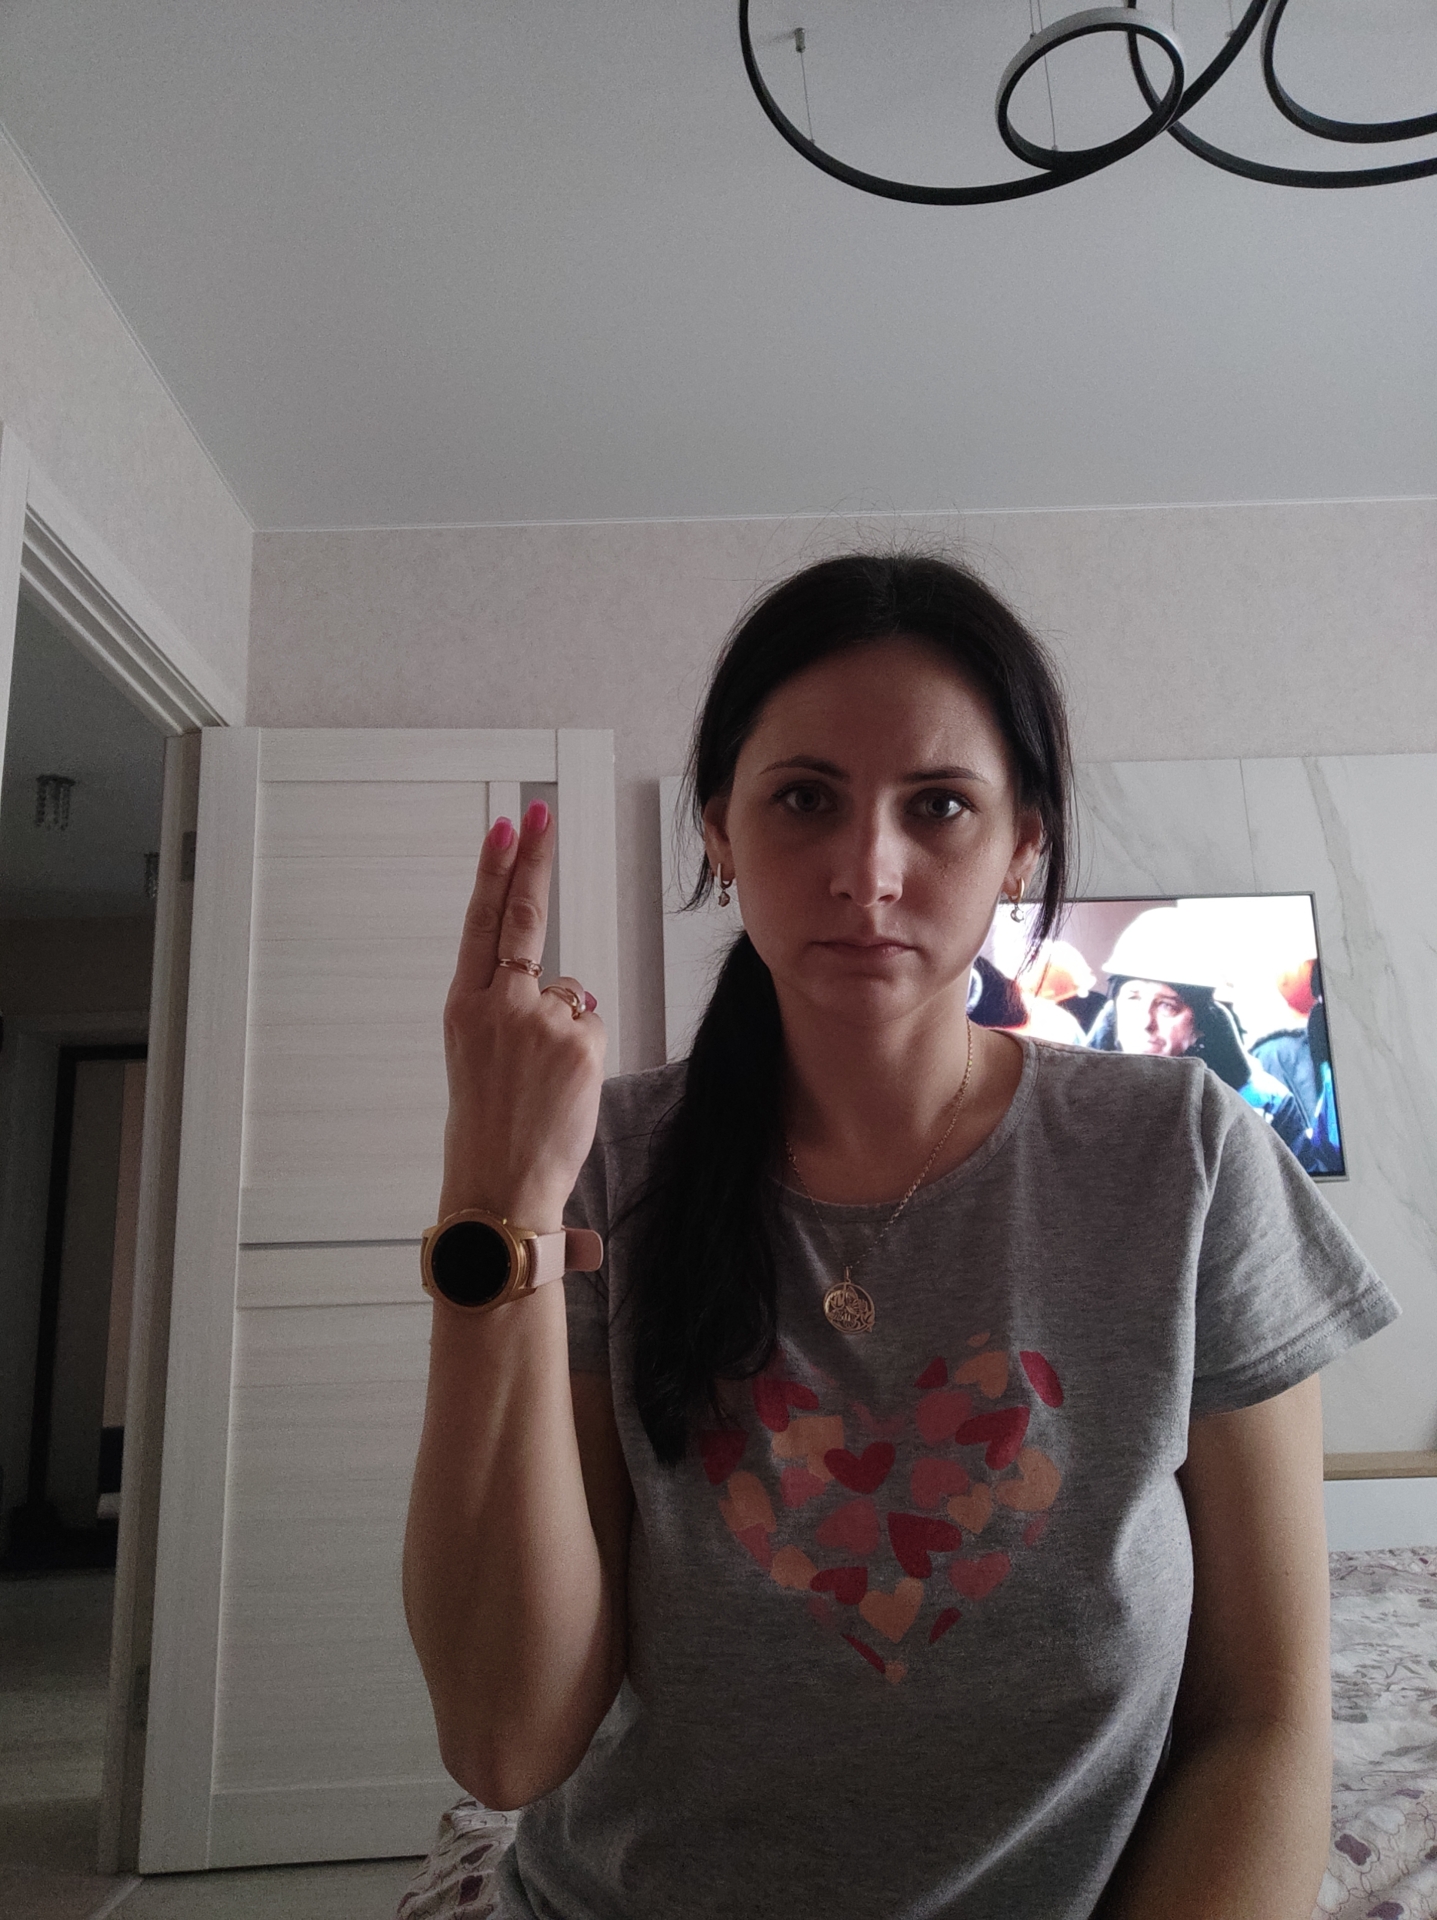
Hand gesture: two_up_inverted